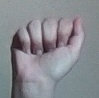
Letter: saad